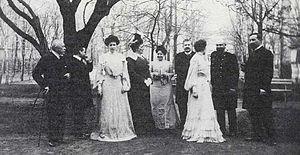
Margarita Kirillovna Morozova, née Mamontova le 22 octobre 1873 à Moscou et morte le 3 octobre 1958 à Moscou, est une mécène russe fameuse du début du XXᵉ siècle en Russie et l'une des représentantes importantes de l'élite philosophico-religieuse, culturelle et mondaine de cette époque. Elle fut la fondatrice de la Société philosophico-religieuse de Moscou, ouvrit son salon à nombre d'hommes de lettres et de musiciens, lança la maison d'édition La Voie et fit partie du comité directeur de la Société musicale russe. Margarita Morozova était l'épouse du richissime homme d'affaires et collectionneur Mikhaïl Morozov, la belle-sœur du collectionneur Ivan Morozov et l'une des figures centrales du Siècle d'argent qui s'épanouit en Russie dans les décennies d'avant la guerre de 1914.